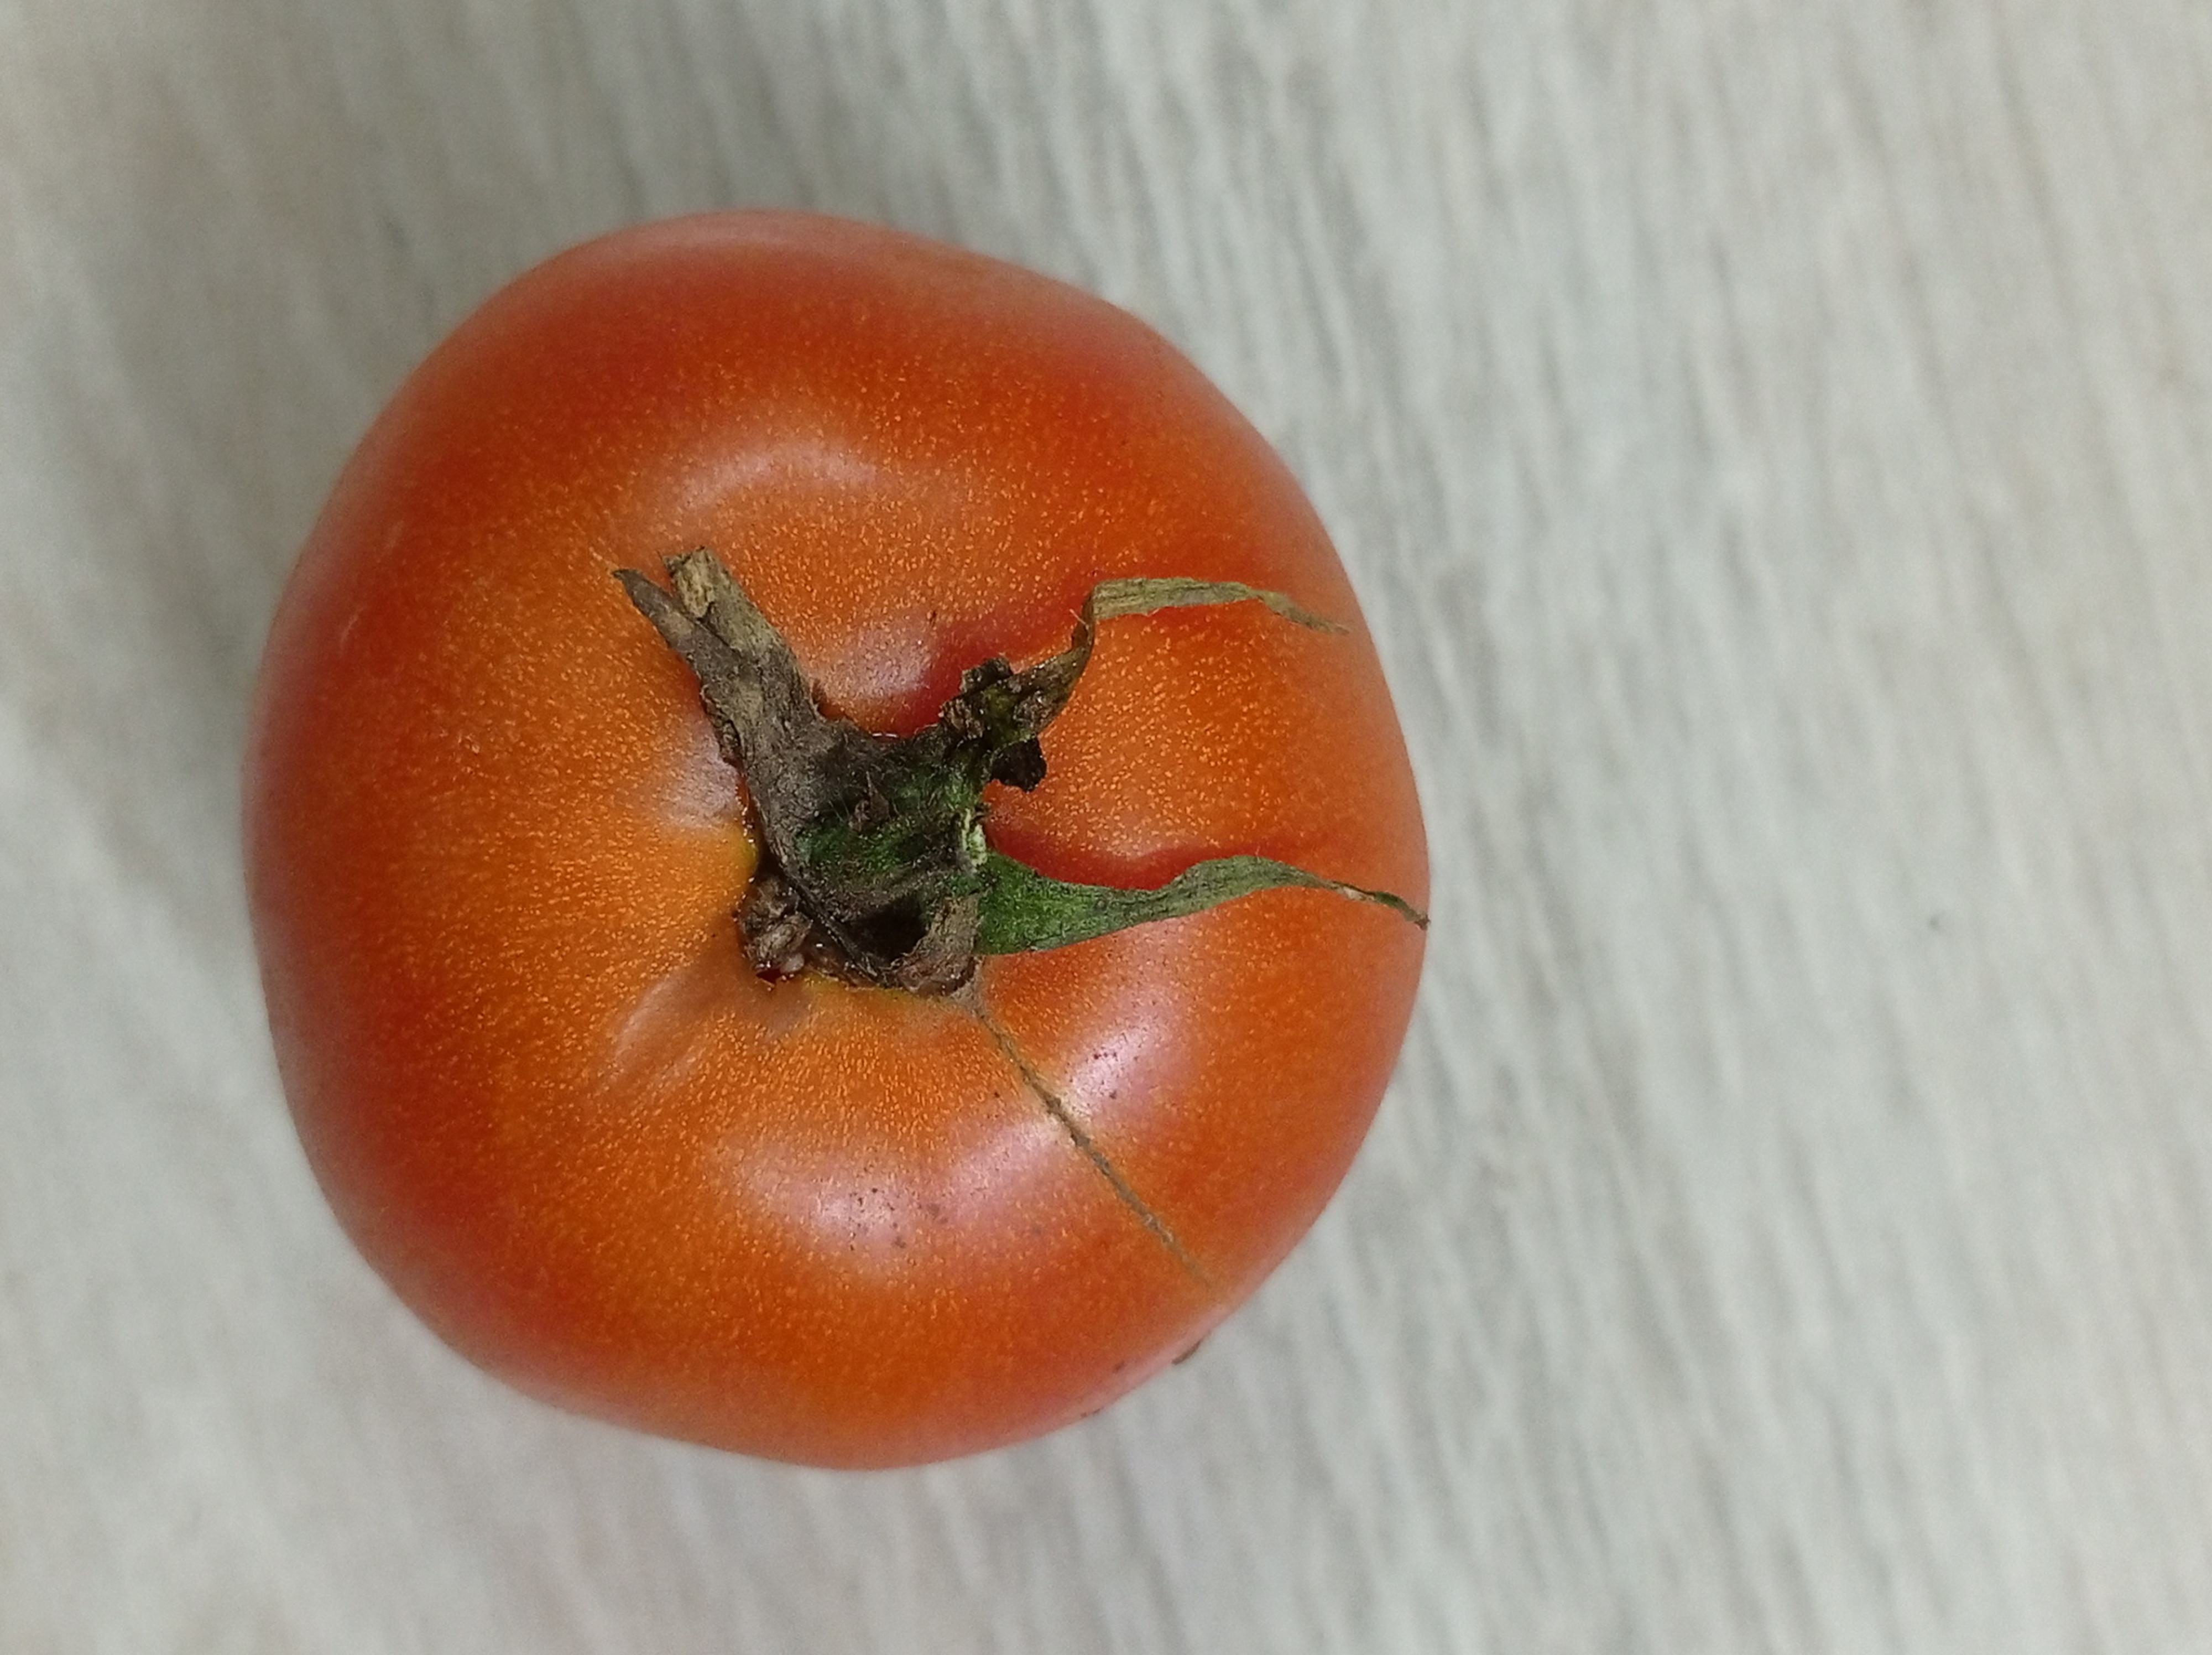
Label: Fresh